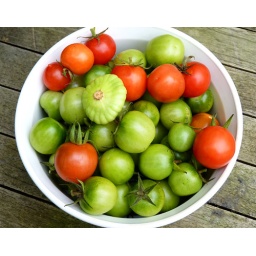
red and green in the garden - the last of this years crop